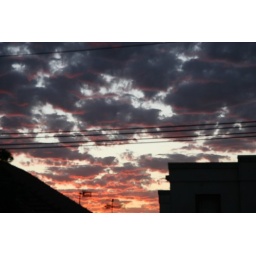
Purple clouds above the balcony